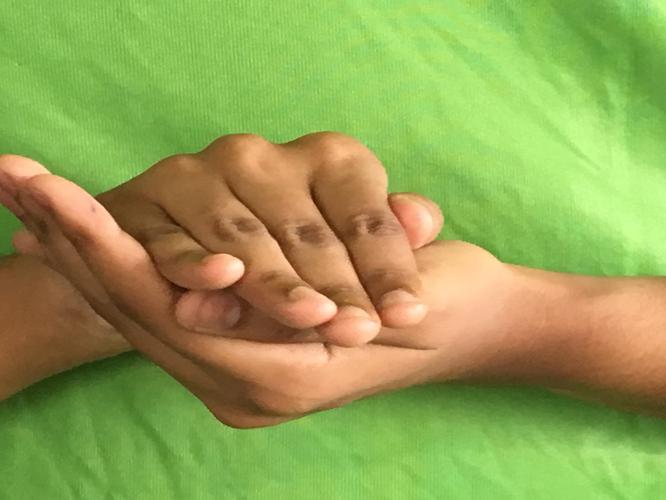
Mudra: Samputa
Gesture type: double_hand